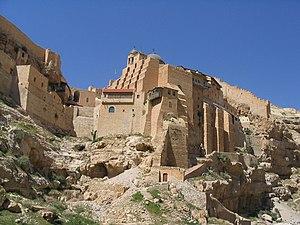
Morton Smith, né à Philadelphie le 28 mai 1915 et décédé à New York le 11 juillet 1991, est un helléniste, philologue et professeur d'histoire de l'Antiquité à l'université Columbia.
Le monastère de Mar Saba ou laure de Saint-Sabas appelée aussi Grande Laure est un monastère orthodoxe hiérosolymitain situé à douze kilomètres de la ville de Bethléem dans le désert de Judée, en Cisjordanie. C'est un des plus anciens monastères chrétiens.
Joseph Dacre Carlyle, né à Carlisle le 4 juin 1758 et mort à Newcastle upon Tyne le 12 avril 1804, est un orientaliste anglais.